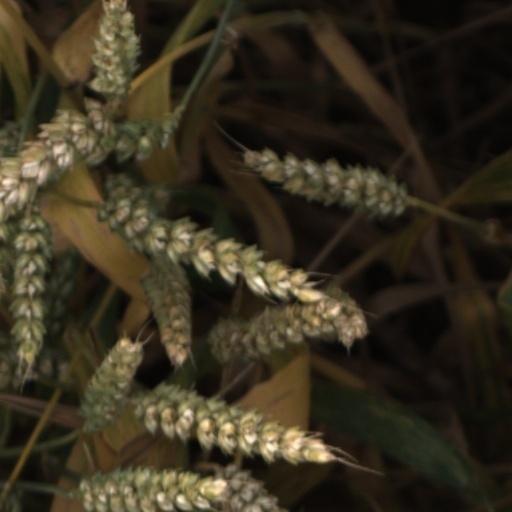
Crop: wheat